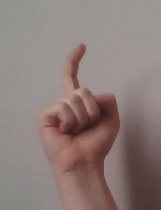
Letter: ra